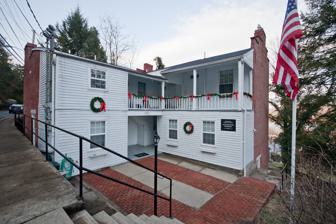
Building: John Brett Richeson House
Country: United States of America
Year built: 1832
Historic house in Kentucky, United States United States historic place John Brett Richeson House U.S. National Register of Historic Places Show map of Kentucky Show map of the United States Location 331 West Third Street, Maysville, Kentucky 38°39′03″N 83°46′20″W / 38.65081559718021°N 83.77229515975898°W / 38.65081559718021; -83.77229515975898 ( John Brett Richeson House ) Built 1831 ; 194 years ago ( 1831 ) Architectural style Greek Revival NRHP reference No. 94000733 Added to NRHP July 22, 1994 The John Brett Richeson House in Maysville, Kentucky was built in 1832 and purchased by John Richeson, an educator  from Charlottesville, Virginia , for his wife Mildred  Richeson and their eight children.  The house was occupied by the Richeson family for more than 100 years until the death of Edward Richeson in 1941. The Richeson family provided Maysville with some of the most accomplished and brilliant teachers ever known in Kentucky, and they helped to establish Maysville as a leading educational community during the period 1832–1880.  Several of John Richeson's children were teachers, including sons William and John Richeson,  and his daughter Ann  Frances Richeson Peers.  Several grandchildren were also teachers. Maysville Academy Upon his arrival in Maysville in 1832,  John  Brett  Richeson, in partnership with professor Jacob Rand, founded and operated Maysville Academy for several decades.  The academy was the first successful secondary school in Maysville and specialized in preparing young men for university level studies.  It attracted  a number of students who later attained prominence including: Ulysses Grant , Civil War General and two-term U.S. President William "Bull" Nelson , Civil War General Walter Newman Haldeman ,  Editor and  founder of  the Louisville Courier John J. Crittenden ,  accomplished jurist and  politician Thomas H. Nelson ,  U.S. Minister to Mexico Henry Stanton , Confederate soldier and Poet Laureate Ormond Beatty, educator and President of Centre College Rosemary Clooney Singer and actress Rosemary Clooney was born in Maysville and lived in the Richeson House in the late 1940s. The city named a nearby street in her  honor when her first movie, The Stars Are Singing , premiered at the Russell Theatre . References